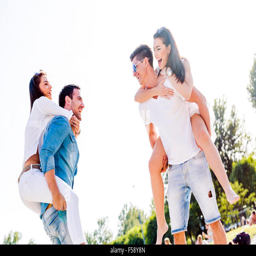
group of young happy people carrying women on a sandy beach piggyback